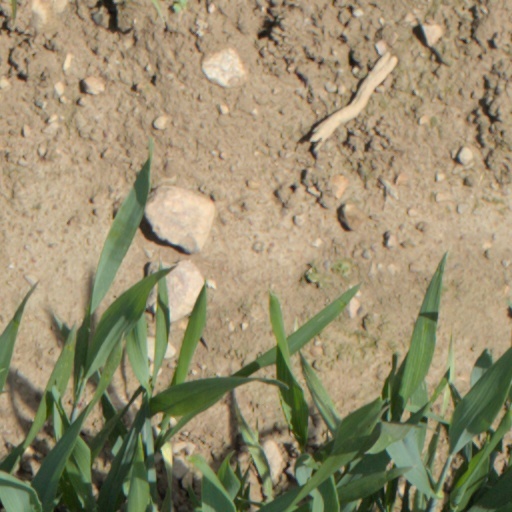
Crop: wheat